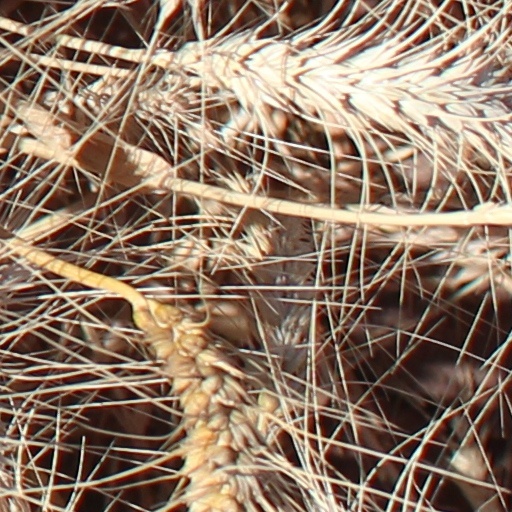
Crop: wheat